Minoan art

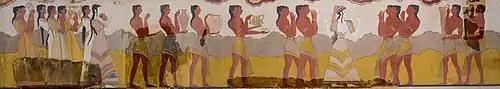
Procession fresco from Knossos; of the 23 figures, most feet are original, but only the head at extreme right

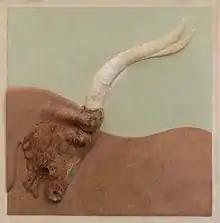
Relief fresco of a bull's head, part of a much larger scene, from Knossos, AMH

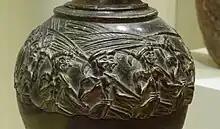
The (incomplete) "Harvester Vase", soapstone, LM I.

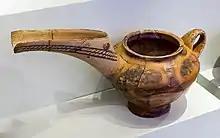
Vasiliki Ware in the characteristic "teapot" shape, vasiliki, EM IIB, AMH

Several frescoes have been found, on Crete normally in partial fragments which require a good deal of reconstruction; sometimes only 5% of a reconstructed section is original. Surviving figurative examples date from MM III onwards, the same technique having been used earlier for plain colours and simple patterns. They were probably inspired by Syrian or Egyptian examples, the former perhaps more likely. The most important sites are Knossos and on Santorini, and they were found both in the large "palaces" of the cities (but not all of them) and in "villas" and larger city houses.